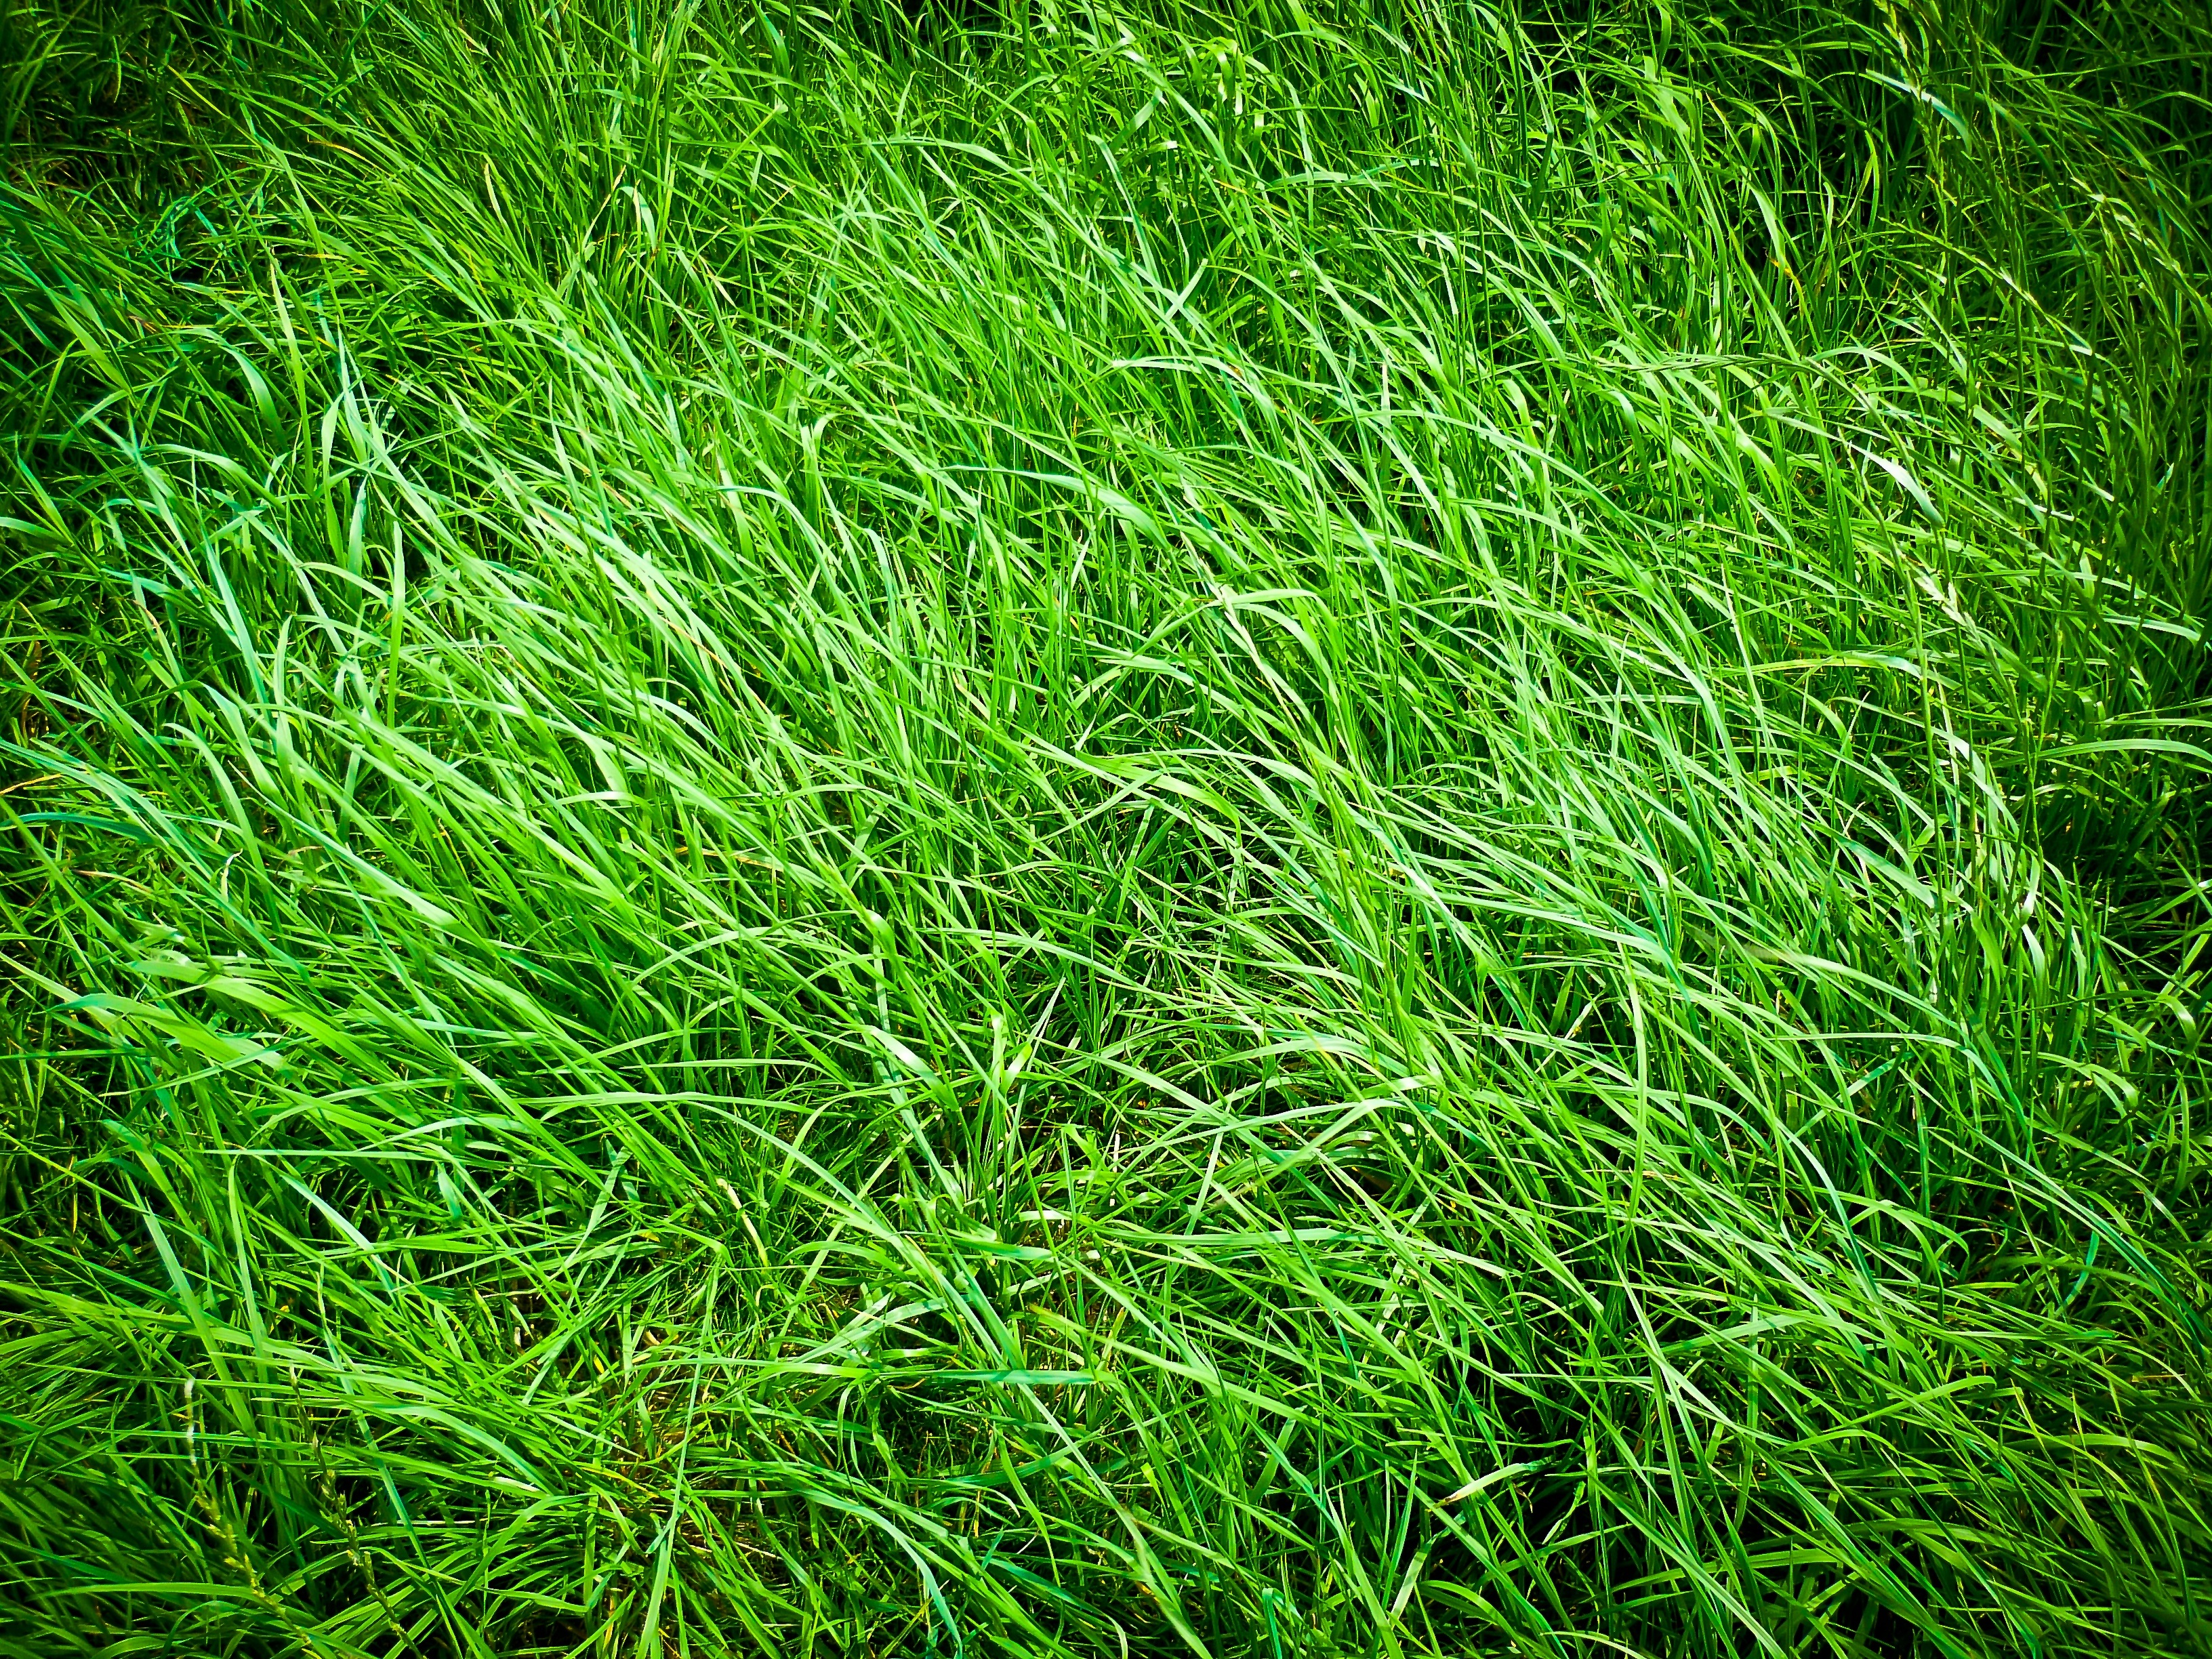
nature, grass, plant, field, lawn, meadow, leaf, green, soil, background, grassland, grasses, flooring, artificial turf, grass family, plant stem, land plant